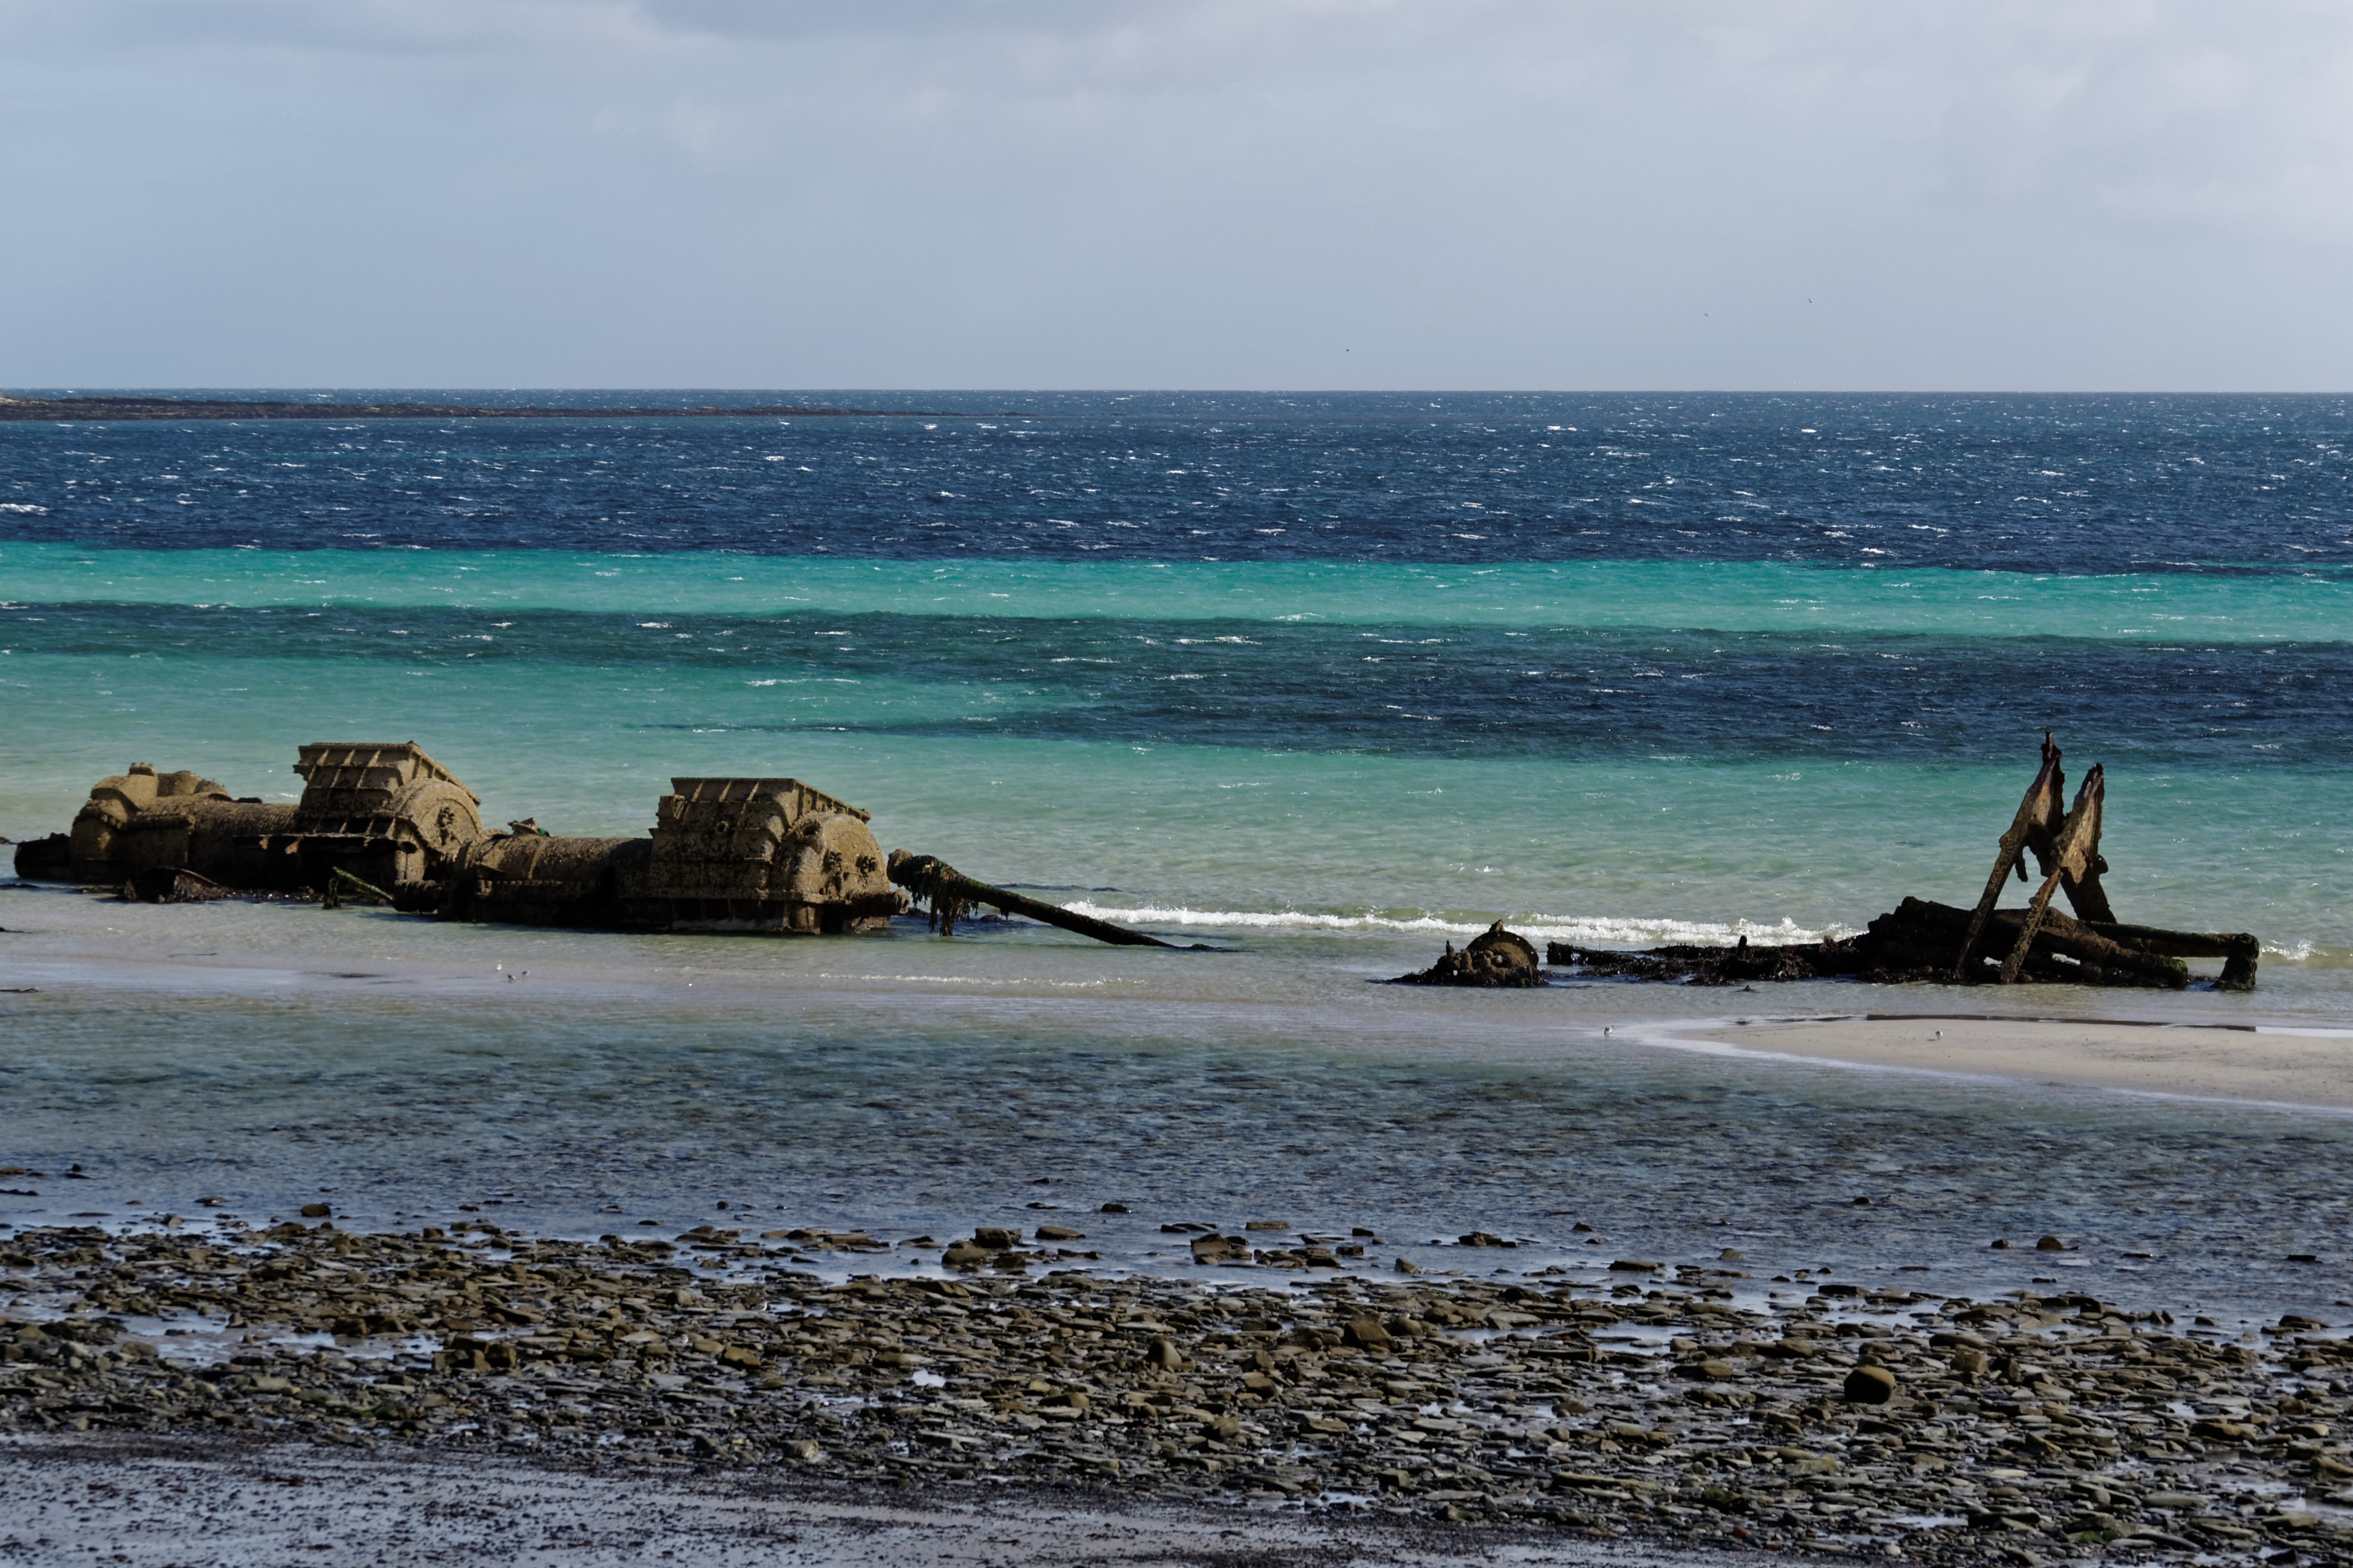
beach, sea, coast, water, sand, rock, ocean, horizon, sky, boat, shore, wave, ship, vacation, coastline, cove, vessel, seascape, scenery, bay, tourism, terrain, body of water, nautical, marine, wreck, shipwreck, cape, rusting ship, wind wave